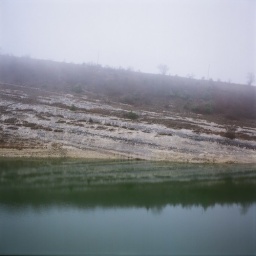
lake under the cloud